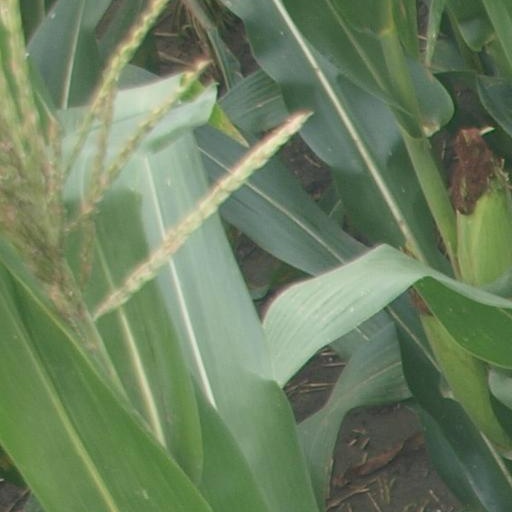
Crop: maize; corn